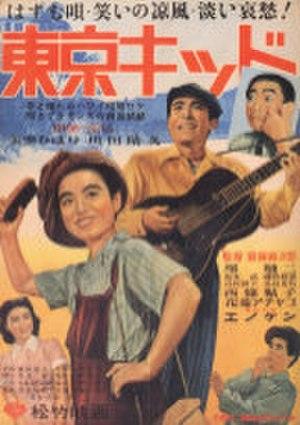
Tokyo Kid est un film japonais en noir et blanc de 1950, film dramatique et comédie musicale réalisé par Torajirō Saitō.